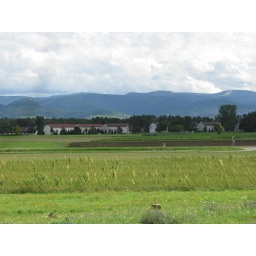
Taken from 'bunker hill' off the flightpath beyond the north fence of base. Base road in foreground.